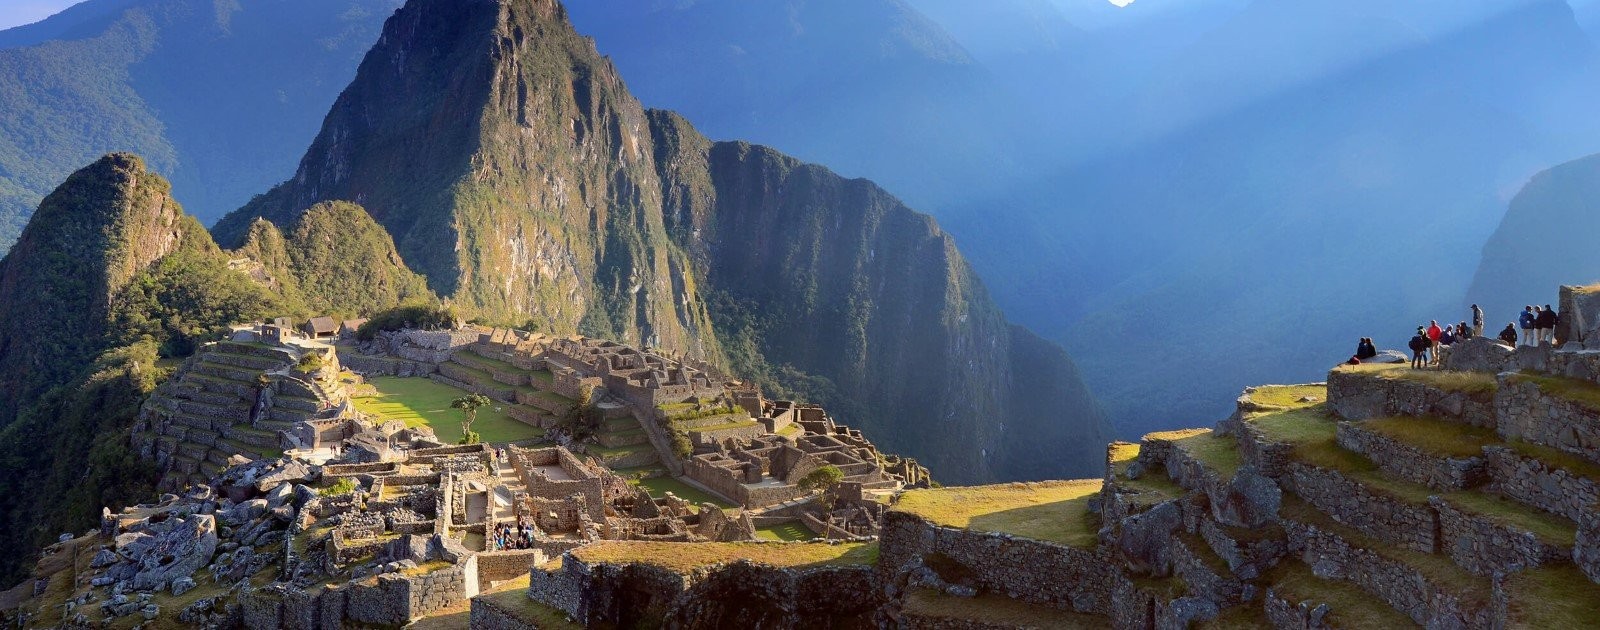
Landmark: Machu Picchu